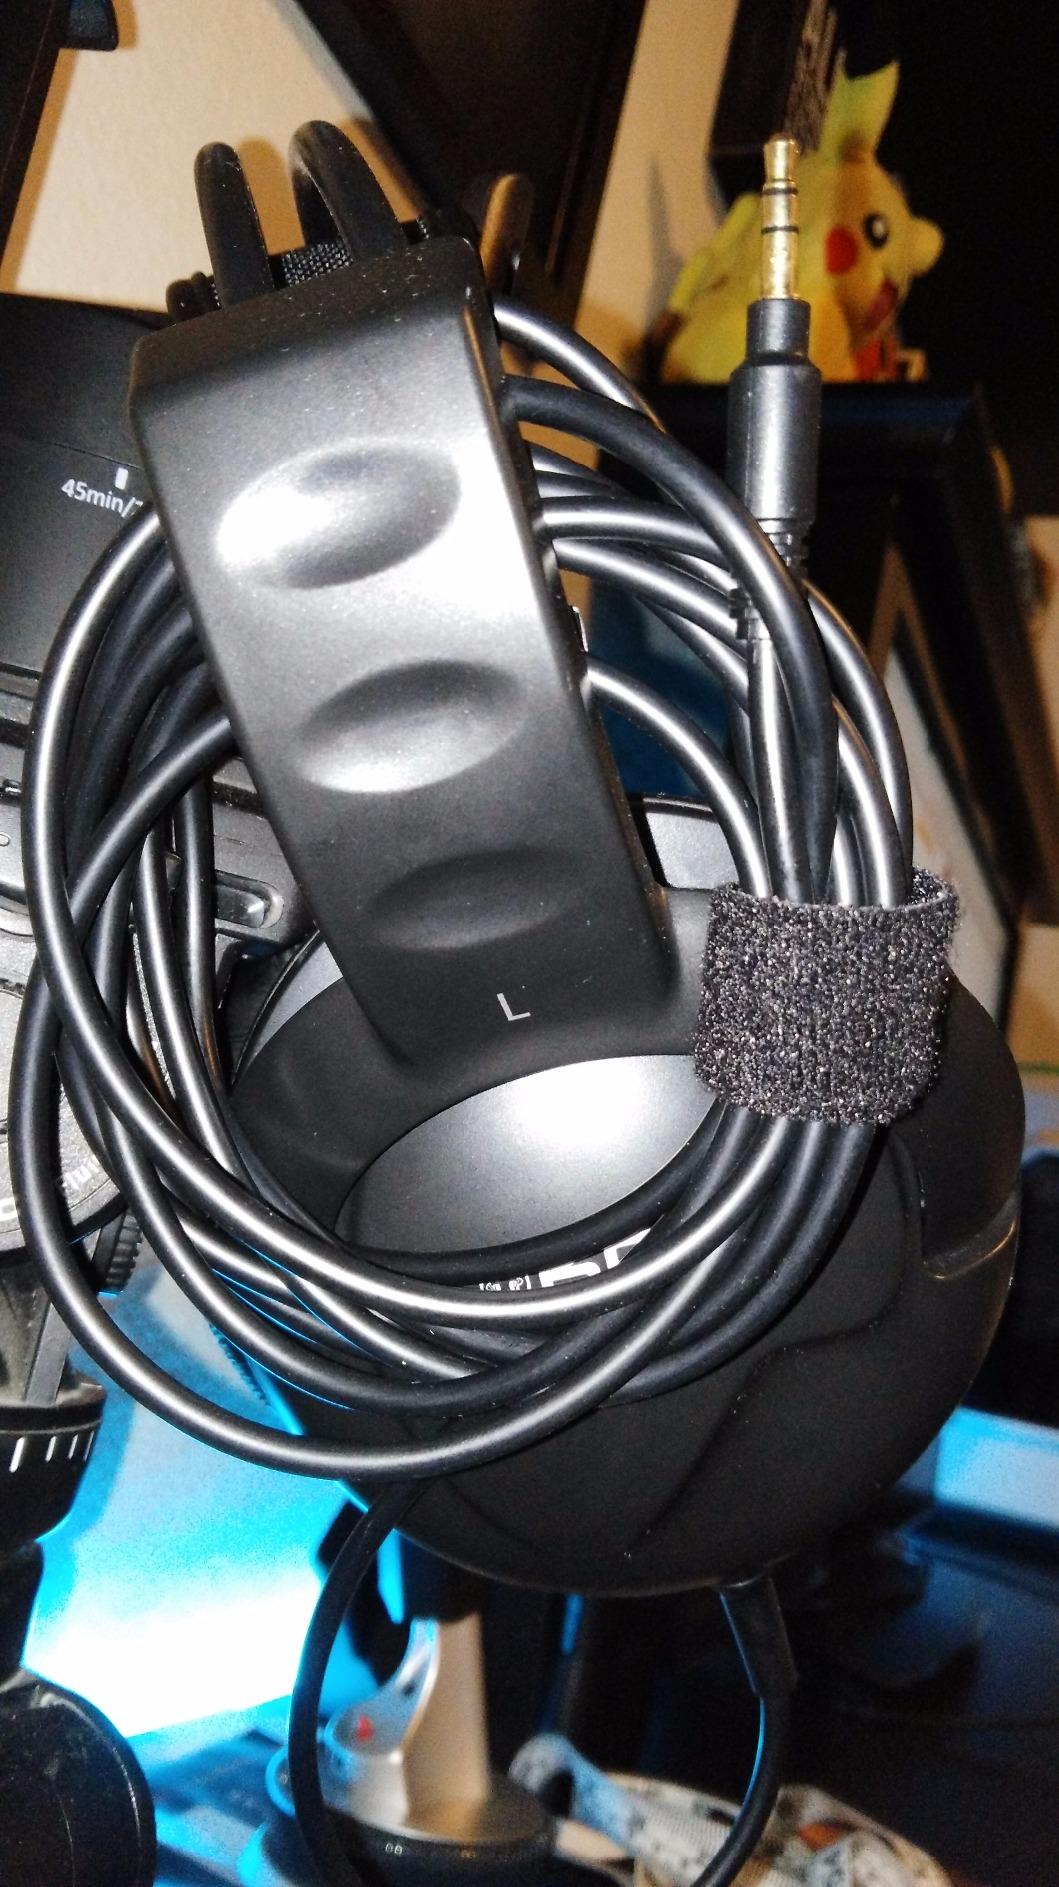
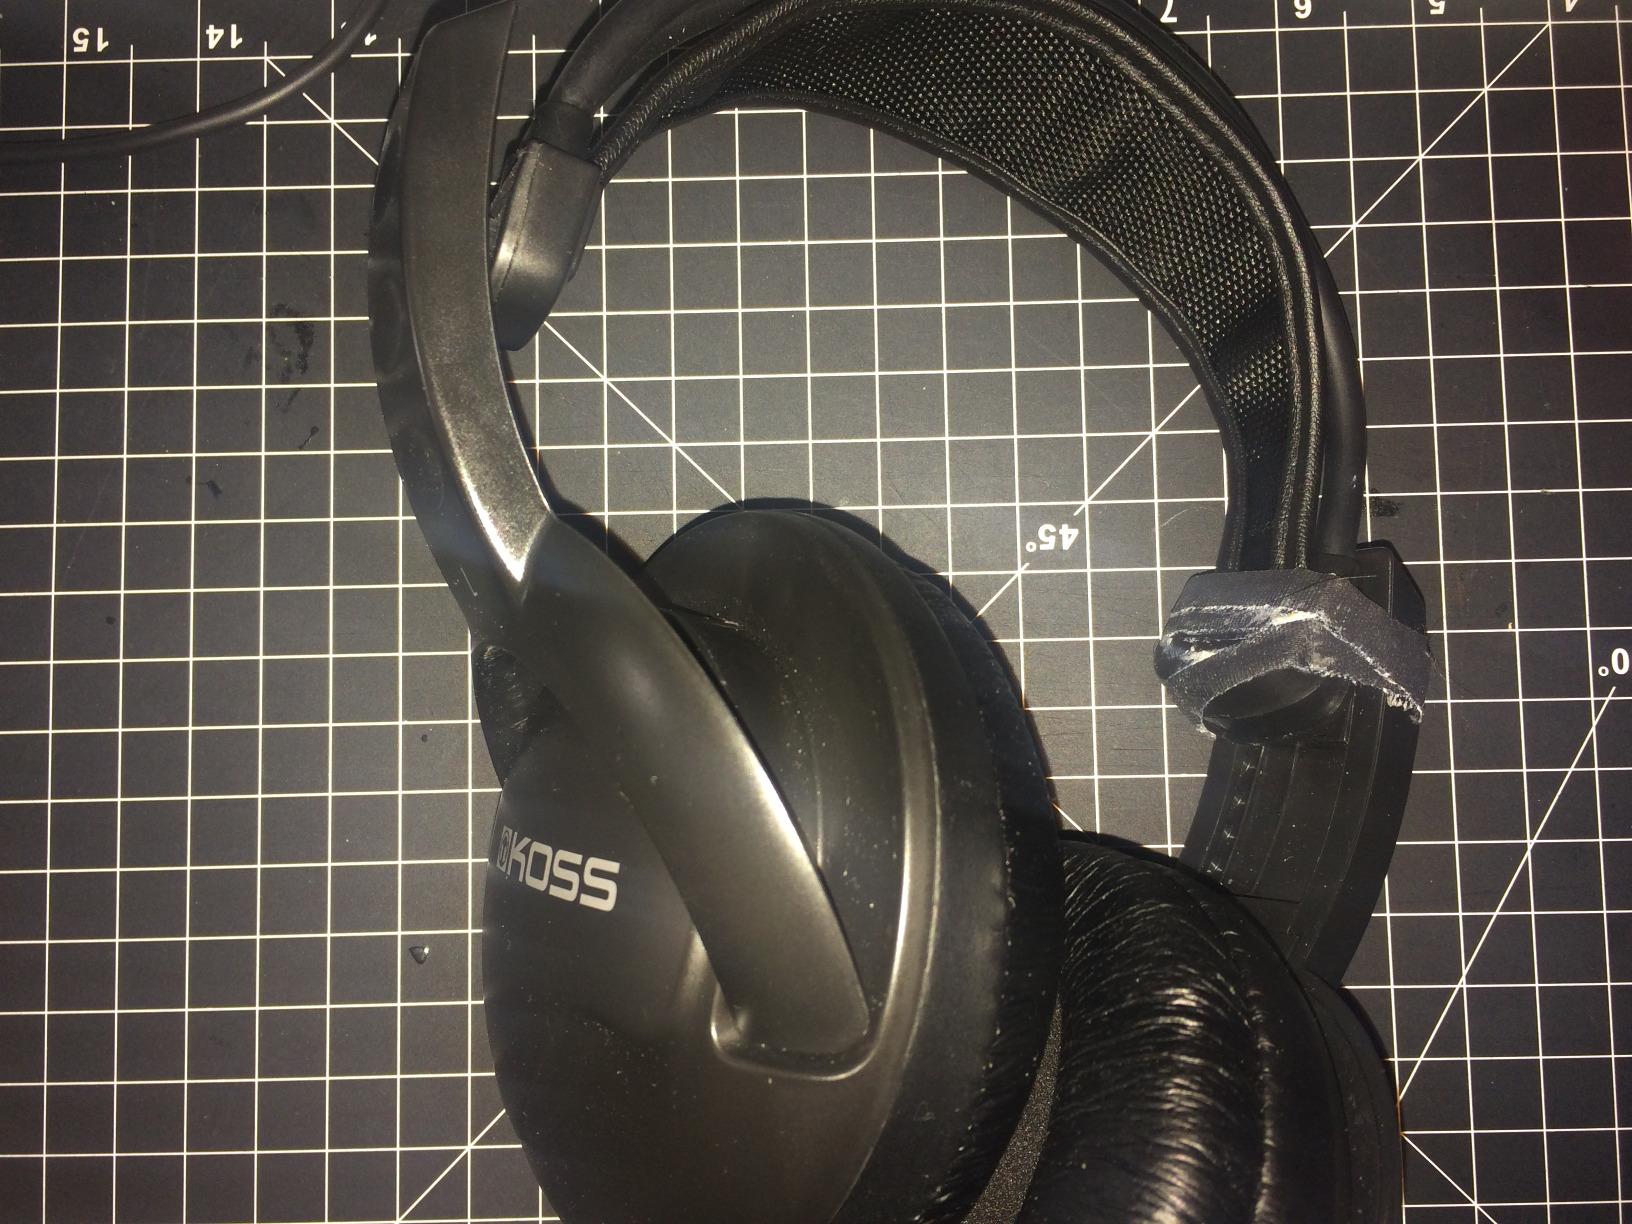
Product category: headphones
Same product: yes